Argyle Street, Glasgow

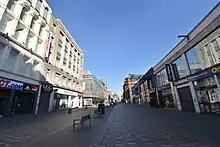
Argyle Street during coronavirus lockdown. 7 April 2020.

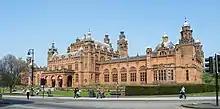
Kelvingrove Art Gallery as seen from Argyle Street in the West End of Glasgow.

Originally known as Westergait, Argyle Street led west from Trongate to the city's West Port, the western gate out of the city's walls. It was renamed in honour of the Duke of Argyll, some time after the removal of the West Port in 1751, as a result of the expansion of the city westward. The old West Port Well stood at the beginning of the street. On both sides of the street stood courts where businesses operated: Sysdney Court, Morrison's Court, Moodies's Court, Wellington Court, Wilson's Court, Buchanan Court, Turner's Court and Pratt's Court.